J. Rufus Bratton

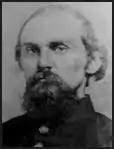
Confederate General John Bratton, cousin of J. Rufus Bratton

Bratton was born November 12, 1821, in Brattonsville, York County, South Carolina. He had thirteen siblings, and his parents were John Bratton and Harriet Rainey, daughter of James Rainey. His brothers included Thomas Bratton and Napoleon Bonaparte Bratton. His paternal grandparents were Martha and Colonel William Bratton, famous for his victory over Captain Huck of the British army during the American Revolution. Bratton was the first cousin of Confederate General John Bratton.